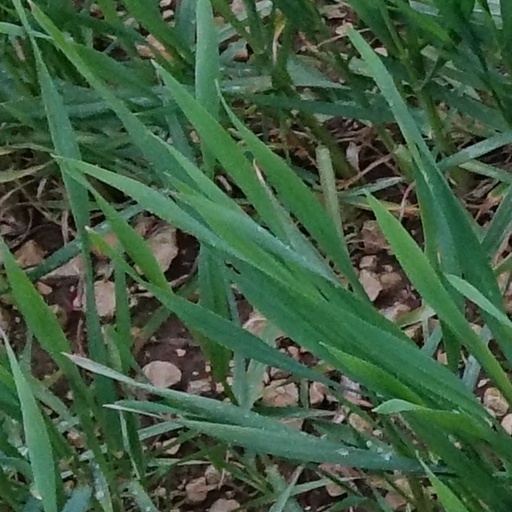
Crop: wheat